Duchy of Croatia

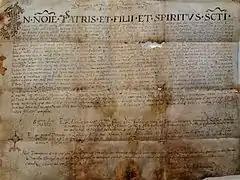
Duke Muncimir's charter from 892. (transcript): "divino munere Croatorum dux" ("with God's help, Duke of the Croats").

Some of the findings "are a characteristic of Croatian production". Since the mid-9th century flourished a distinctive Croatian-type production of jewellery (most notable being large bead shaped earrings with "no contemporary European parallel", while statistically by order earrings, pendants, rings, buttons, necklaces). The workshops probably were located in Solin and Knin in Dalmatia, and Sisak in the continental part. Archaeologists recognize and distinguish two cultural variants of the "Old-Croatian" archaeological period (7/9th-11th century), a proper Old-Croatian or Croatian-Dalmatian/Littoral culture, and Pannonian-Bijelo Brdo culture (since mid-10th century), which were contemporary to Carinthian-Köttlach culture in the west. Findings of the Croatian-Dalmatian variant were found from Istria down to Dubrovnik, in the hinterland near rivers Neretva, Vrbas and Bosna and into southwestern Pannonia, while the second variant was mostly present between Sava–Drava region in Croatia and in northern Bosnia and Herzegovina with some findings in Adriatic coast and hinterland. The archaeological findings of Croatian-Dalmatian culture in Lower Pannonia and northwestern Bosnia and Herzegovina, as well in Istria and eastern parts of Bosnia and Herzegovina, can be attributed to influence and trade, but also expansion of the early medieval Croatia.